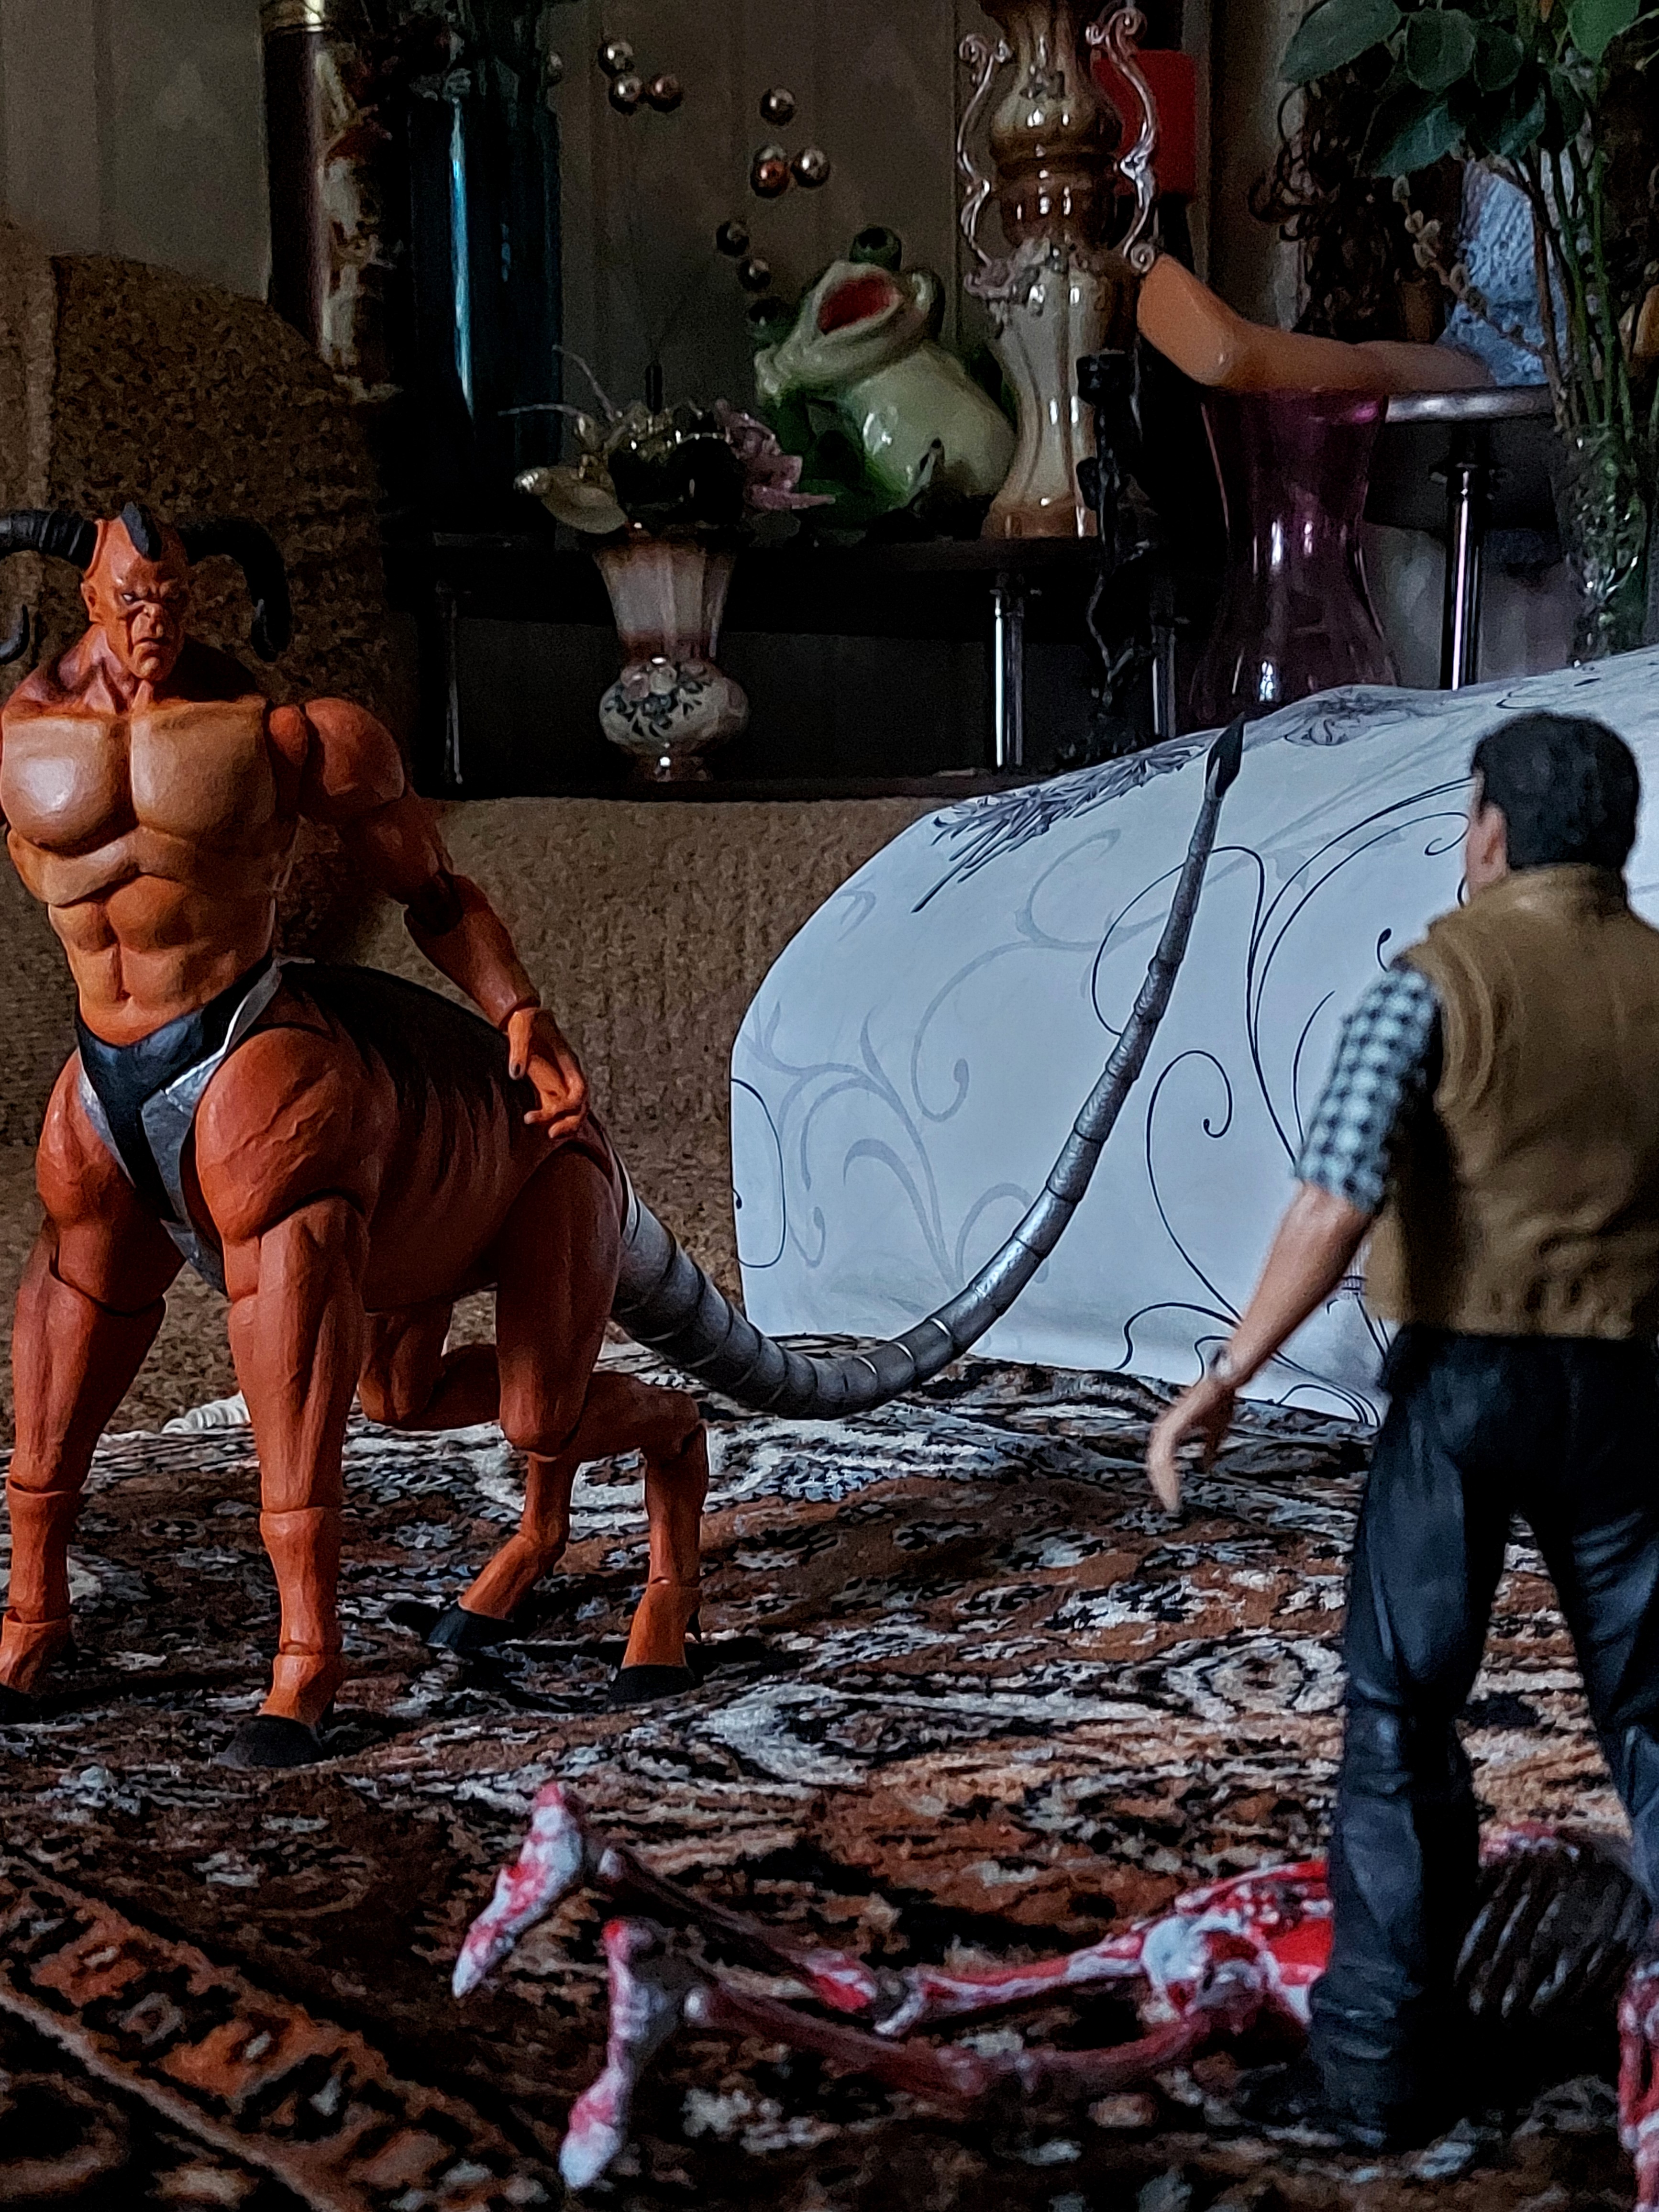
Shokan, storm, collectibles, warrior, fighter, action, figure, world, leg, fashion, temple, textile, lighting, interaction, social group, fun, leisure, art, flooring, city, human leg, human settlement, urban area, performance art, event, street, sitting, visual arts, illustration, road, town, darkness, conversation, flesh, cobblestone, child, night, performing arts, vacation, pedestrian, still life photography, tourism, fiction